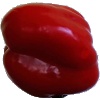
Label: Pepper Red 1